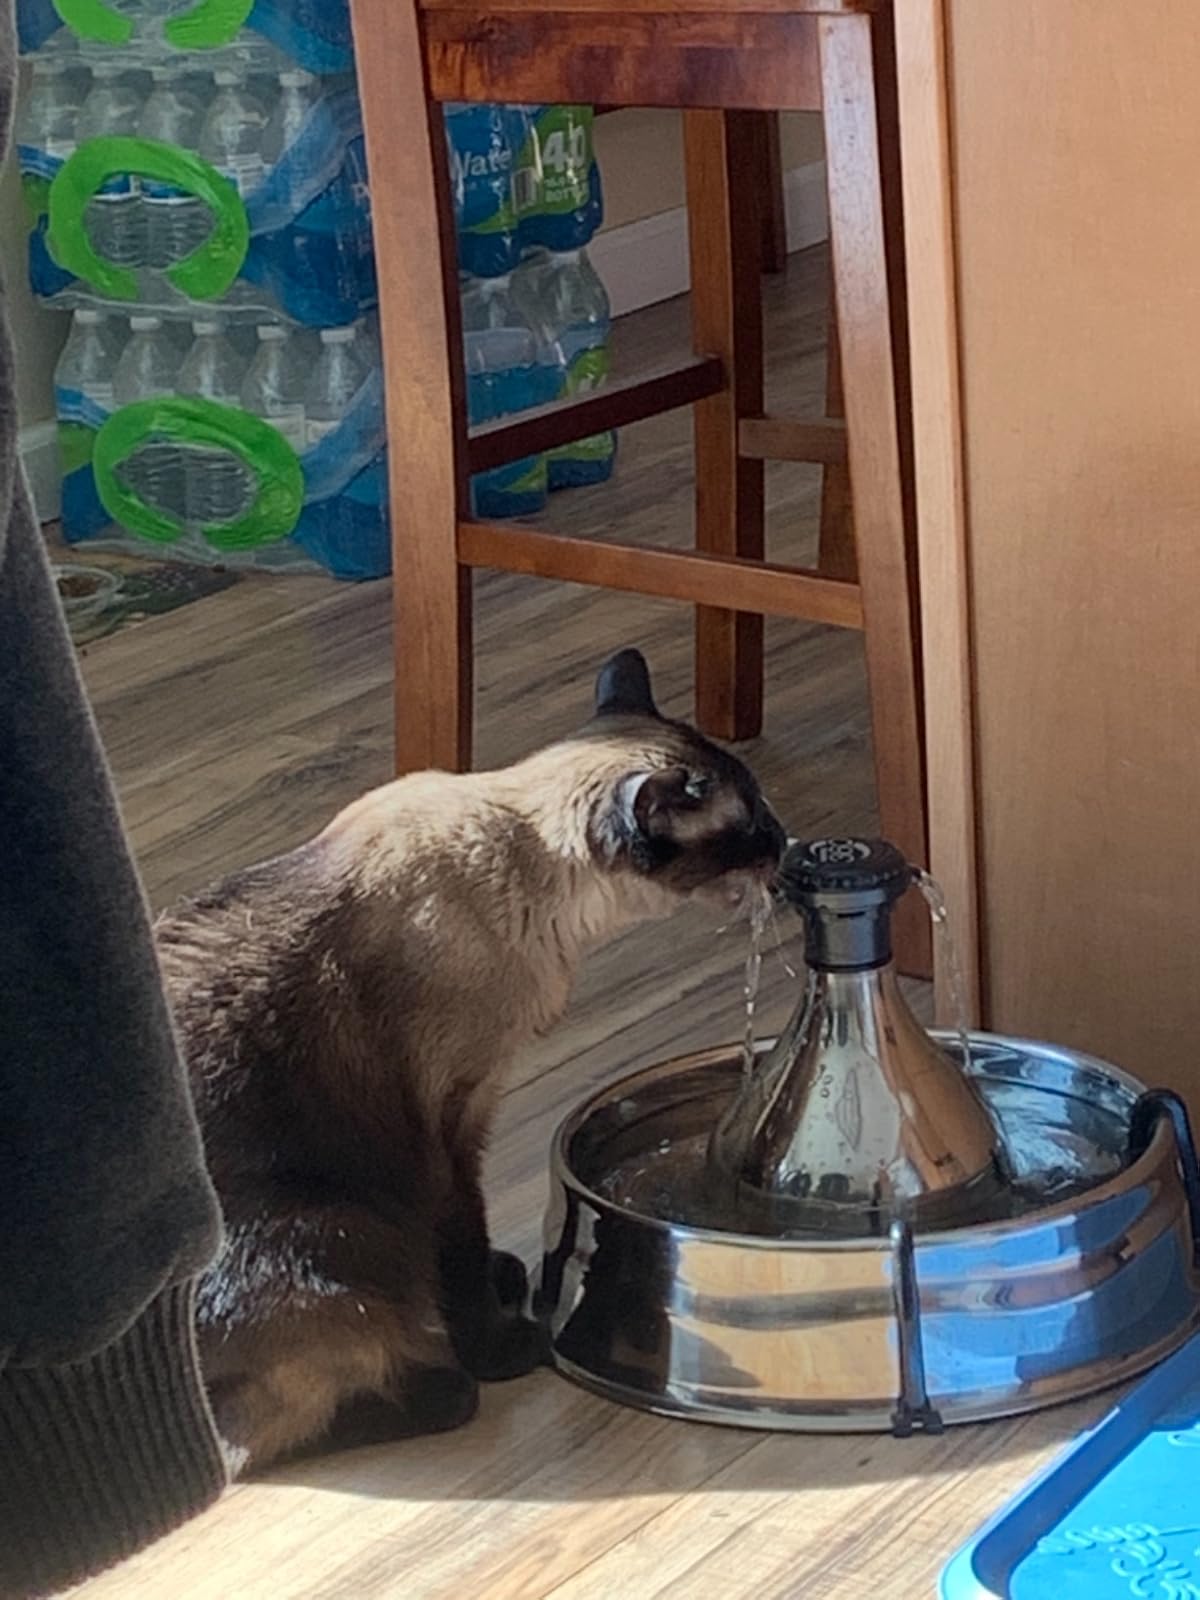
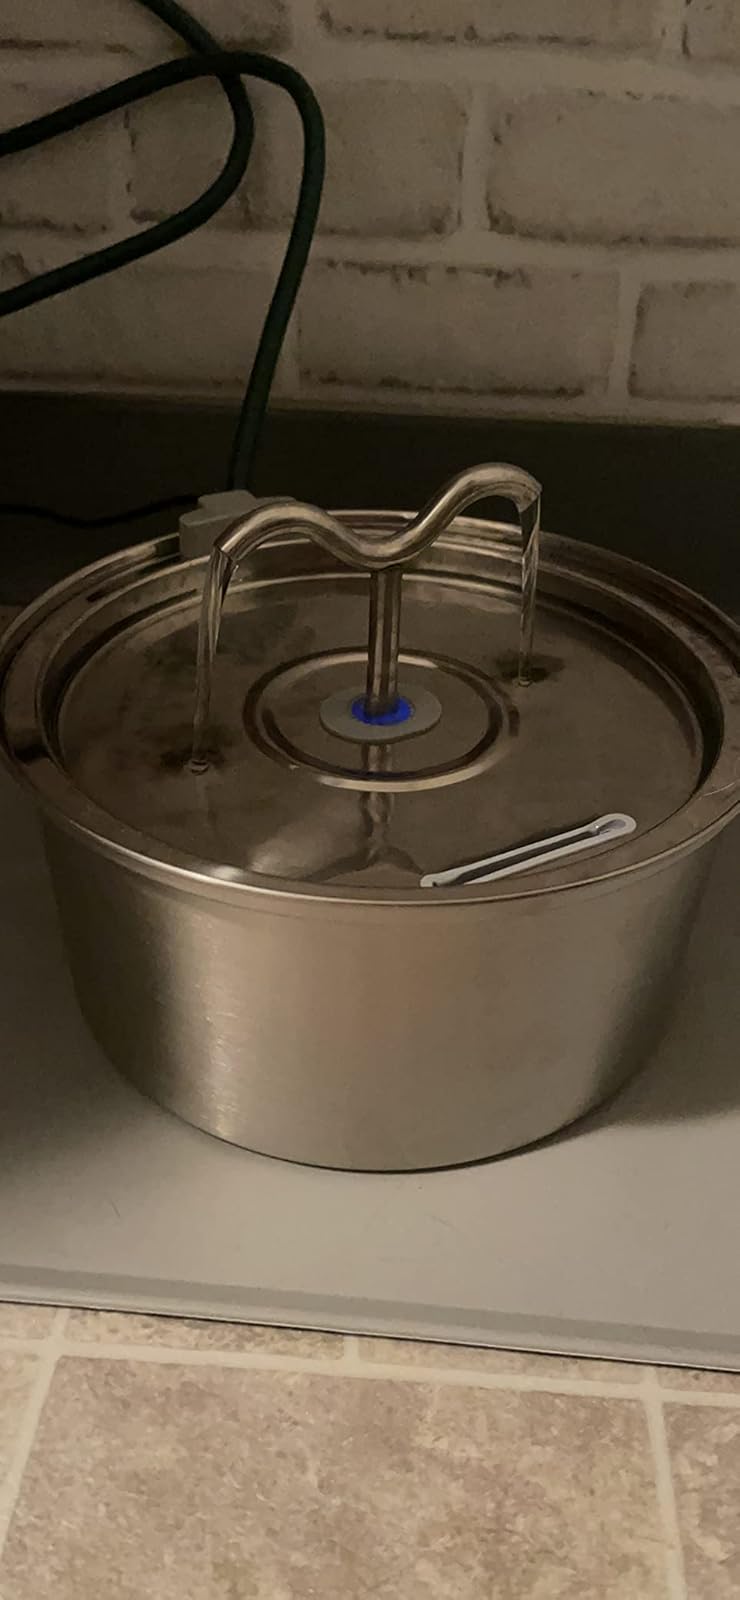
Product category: items_bowl
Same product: no